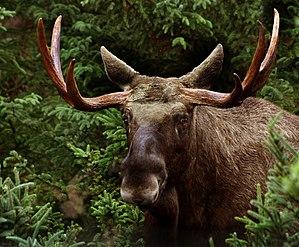
Voici la liste de quelques artiodactyles par population.
Un animal national est un animal choisi par une communauté comme son emblème en raison de sa représentativité, soit parce qu'il est caractéristique du territoire considéré, soit encore pour la Nouvelle Zélande le kiwi. Certains pays ont plusieurs animaux nationaux.
Alces alces, aussi connu sous le nom d'élan ou orignal, est une espèce de mammifères de la famille des Cervidae. Le genre Alces est parfois considérée comme étant monotypique, mais certains auteurs considèrent parfois les populations d'Amérique du Nord et de l'Est de l'Asie comme étant des espèces distinctes à savoir Alces americanus et Alces alces. L'orignal se distingue par les bois larges et plats, ou palmés, des mâles. Les autres membres de la famille ont des bois avec une forme dendritique. L'orignal habite principalement dans les forêts boréales et les forêts tempérées de feuillus et les forêts mixtes de l'hémisphère Nord, dans les climats tempérés à subarctiques. La chasse et les autres activités humaines ont entraîné une réduction de la taille de l'aire de répartition de l'orignal, au fil du temps. Les orignaux ont été réintroduits dans certains de leurs anciens habitats. À l'heure actuelle, la plupart des orignaux se trouvent au Canada, en Alaska, en Nouvelle-Angleterre, dans les États baltes, en Fennoscandie et en Russie. Leur régime alimentaire est composé de végétation terrestre et aquatique.